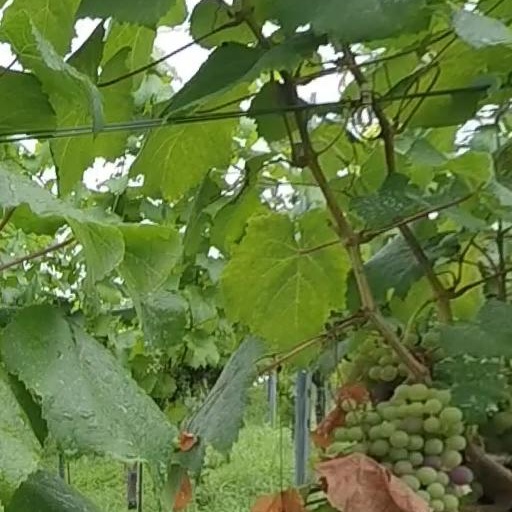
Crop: grape